Premier League Player of the Month

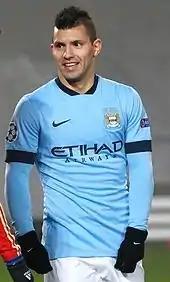
Sergio Agüero

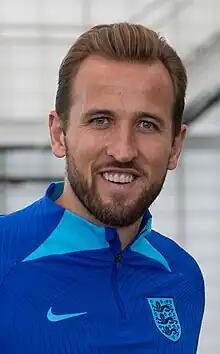
Harry Kane

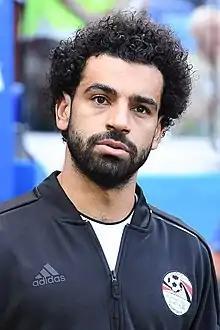
Mohamed Salah

The Premier League Player of the Month is an association football award that recognises the best adjudged Premier League player each month of the season. The winner is chosen by a combination of an online public vote, which contributes to 10% of the final tally, a panel of experts, and the captain of each Premier League club. It has been called the Carling Premiership Player of the Month (1994–2001), the Barclaycard Premiership Player of the Month (2001–2004) and the Barclays Player of the Month (2004–2016); it is currently known as the EA Sports Player of the Month.